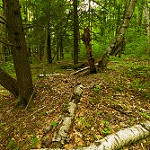
Label: forest